Clifton Avenue Historic District

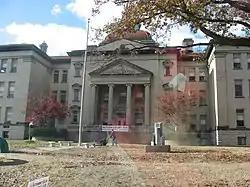
The Clifton Avenue School, a major building in the district

Clifton Avenue Historic District is a registered historic district in the Clifton neighborhood of Cincinnati, Ohio, listed in the National Register on December 8, 1978. It contains 38 contributing buildings.